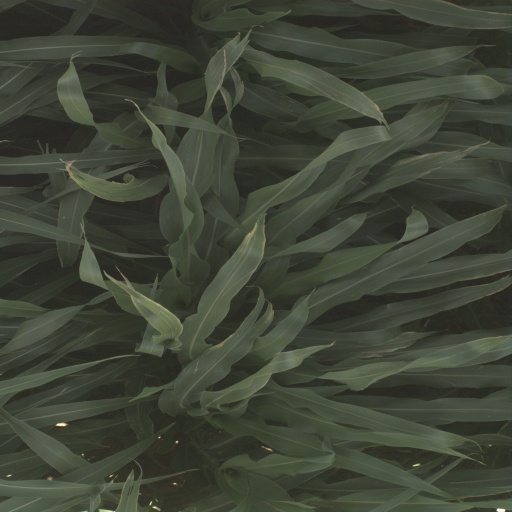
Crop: sorghum